Jon Bruning

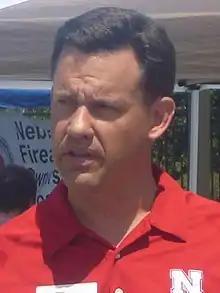
Bruning in 2011

Jon Cumberland Bruning (born April 30, 1969) is an American politician who served as the 32nd Attorney General of Nebraska from 2003 to 2015. A member of the Republican Party, he previously represented the 3rd district in the Nebraska Legislature from 1997 until 2003. He was a candidate in the 2012 United States Senate election in Nebraska, losing the Republican nomination to Deb Fischer and in the 2014 Nebraska gubernatorial election, also losing the nomination to Pete Ricketts.